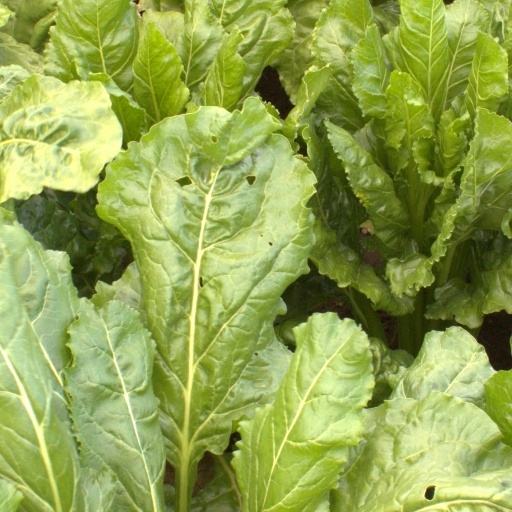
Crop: sugar beet